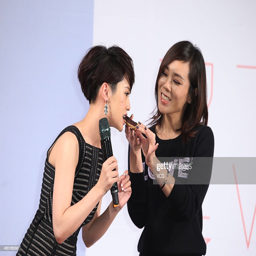
taiwanese pop artist and singer attend press conference for new album .